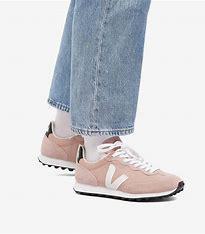
Brand: Veja
Model: RIO Branco